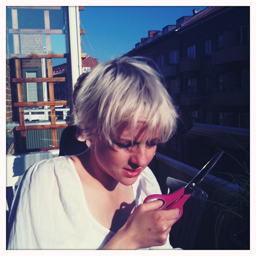
A woman is holding a pair of pink scissors.
The girl has a pair of pink scissors in her hand.
A woman in white shirt holding a pair of pink scissors.
A women holding a pair of scissors in her hands.
A woman holding a pair of red scissors.